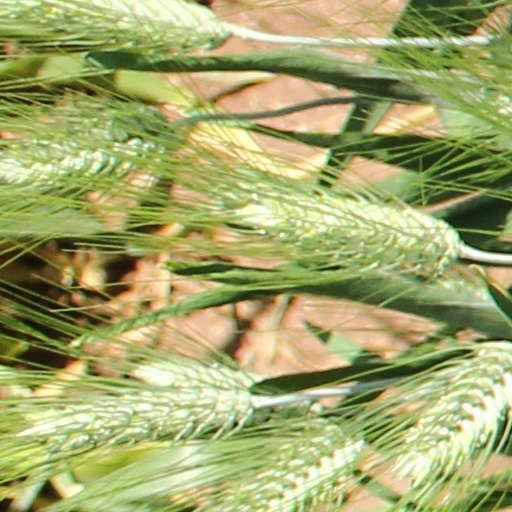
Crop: wheat